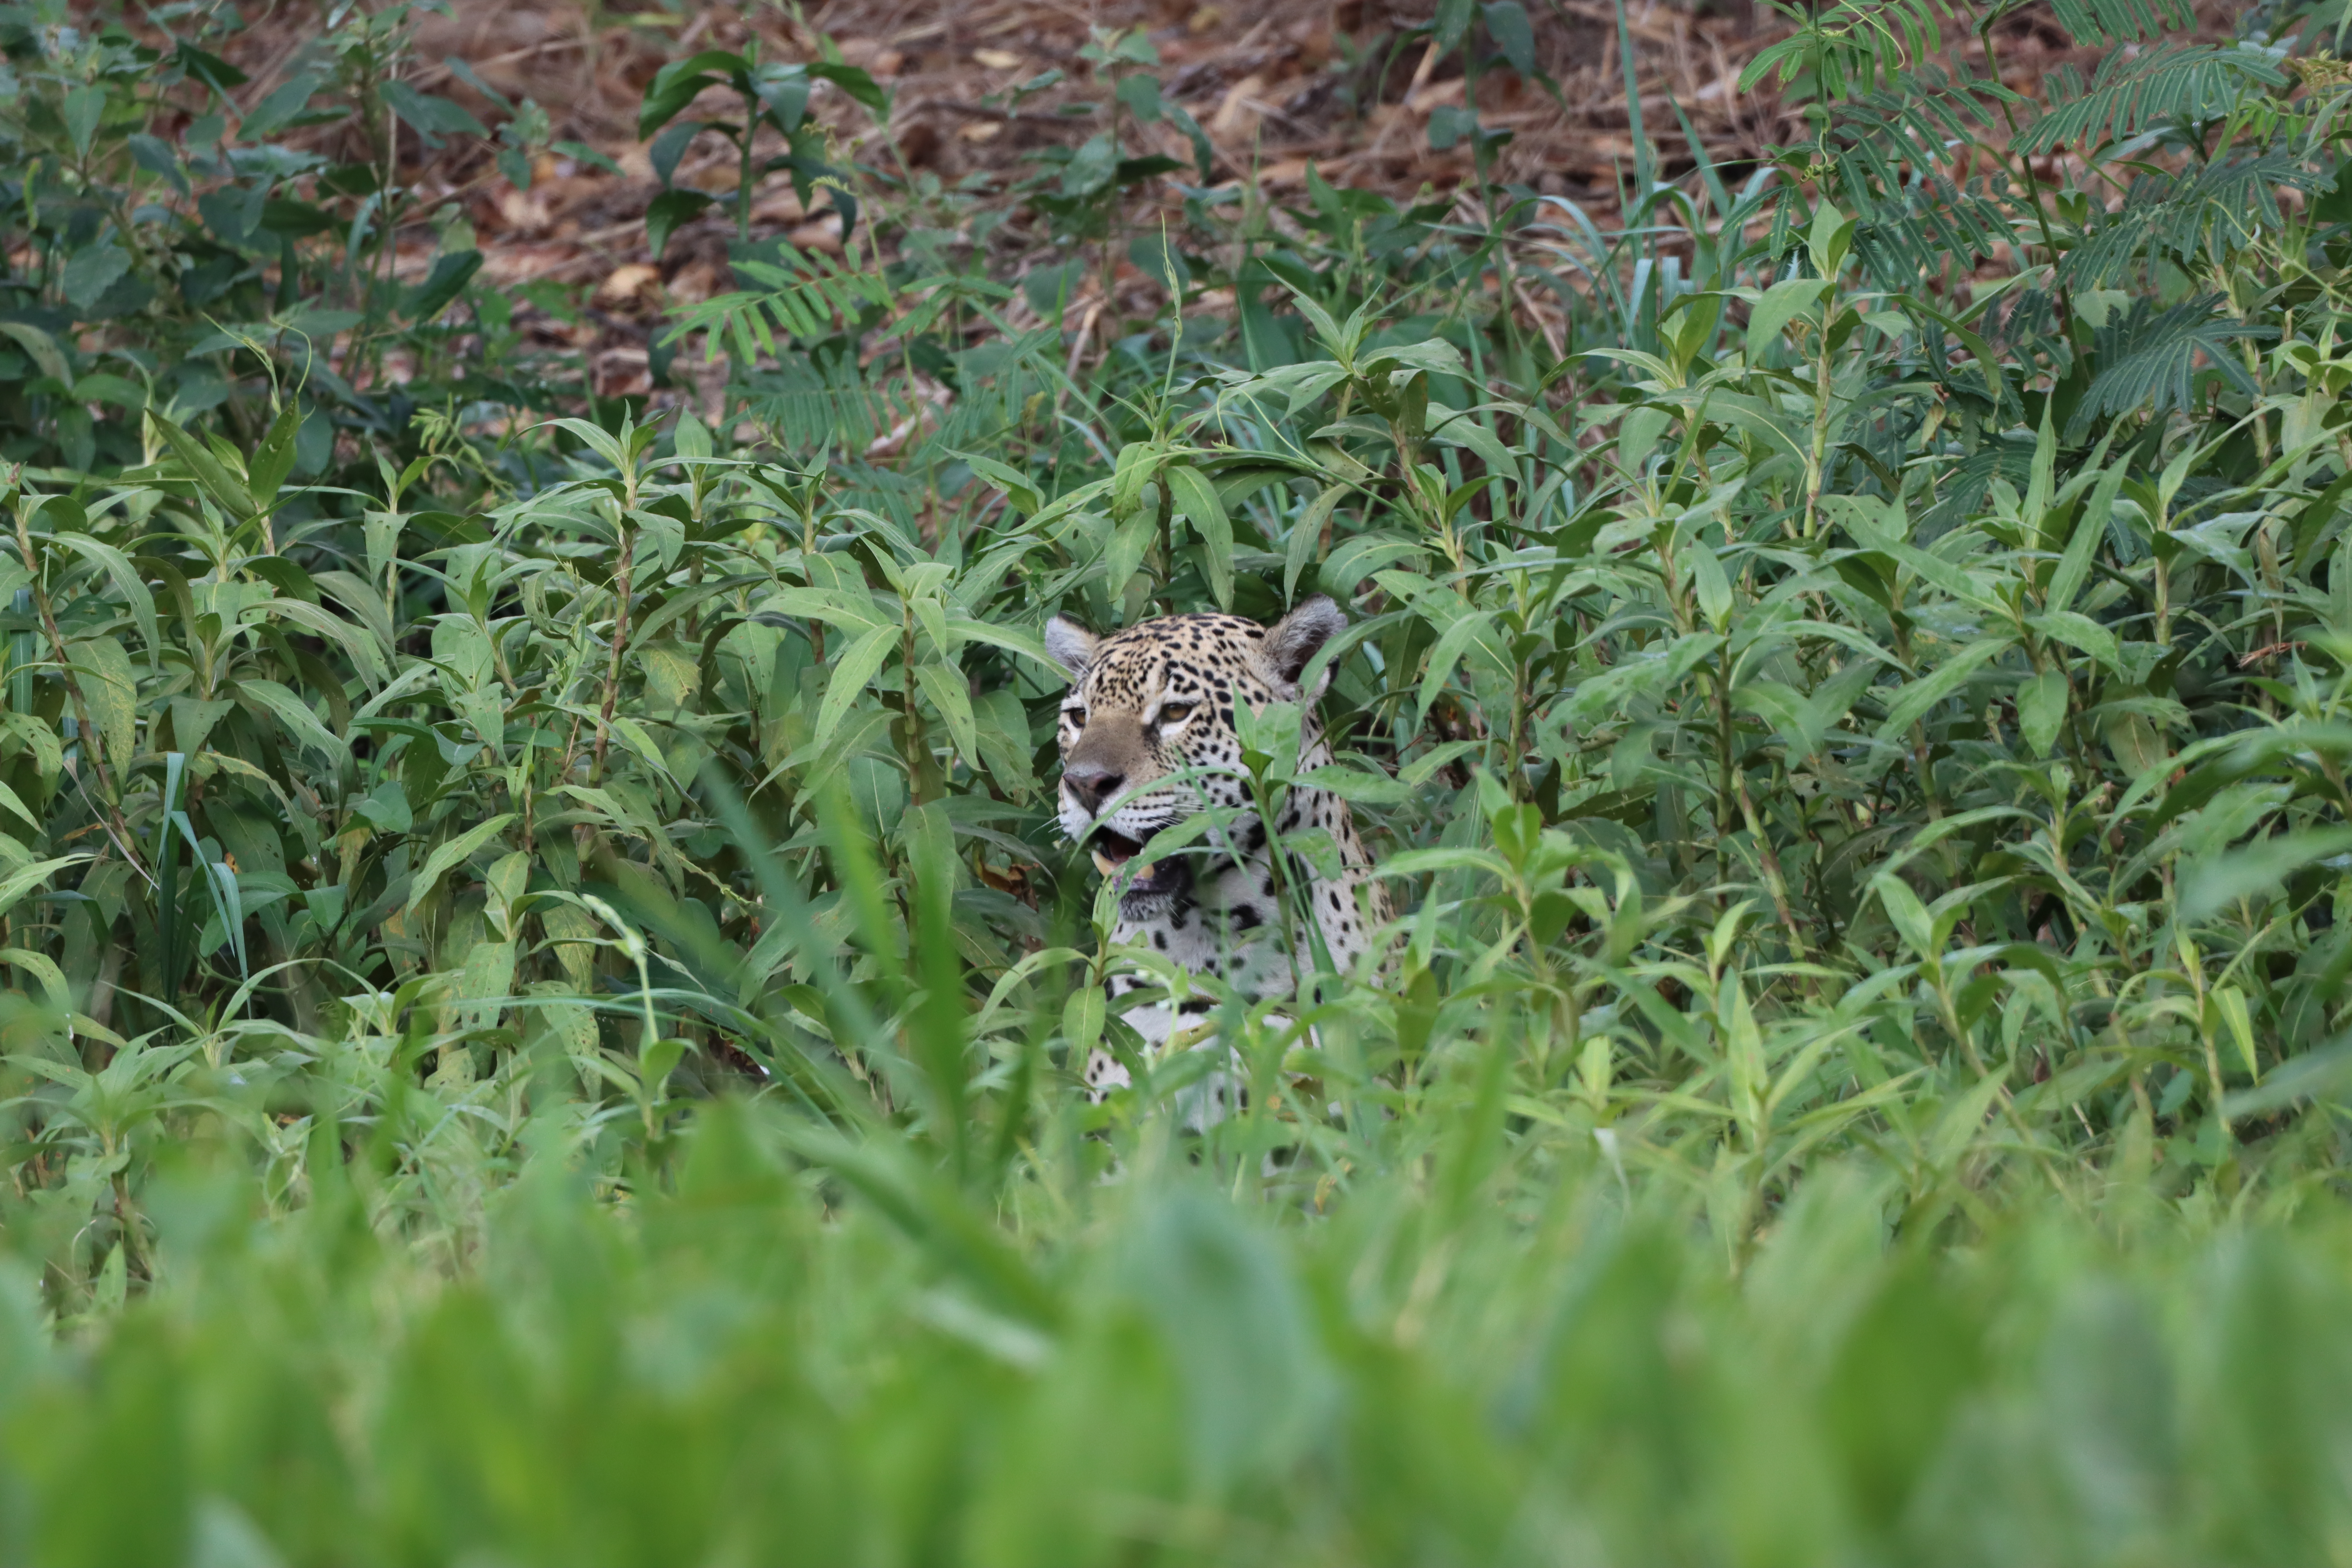
Jaguar: Marcela